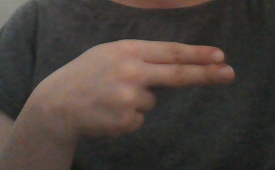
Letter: ain